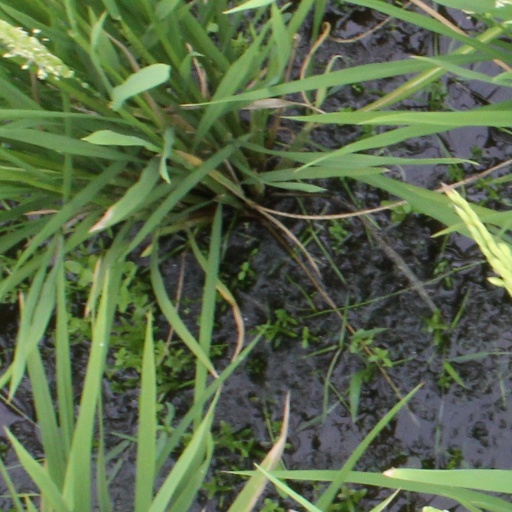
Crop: rice